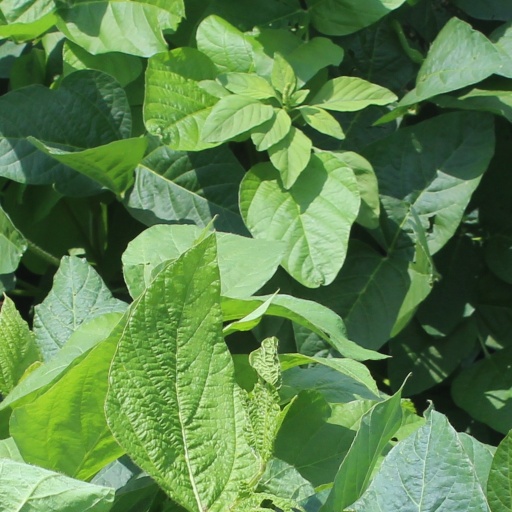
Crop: soybean